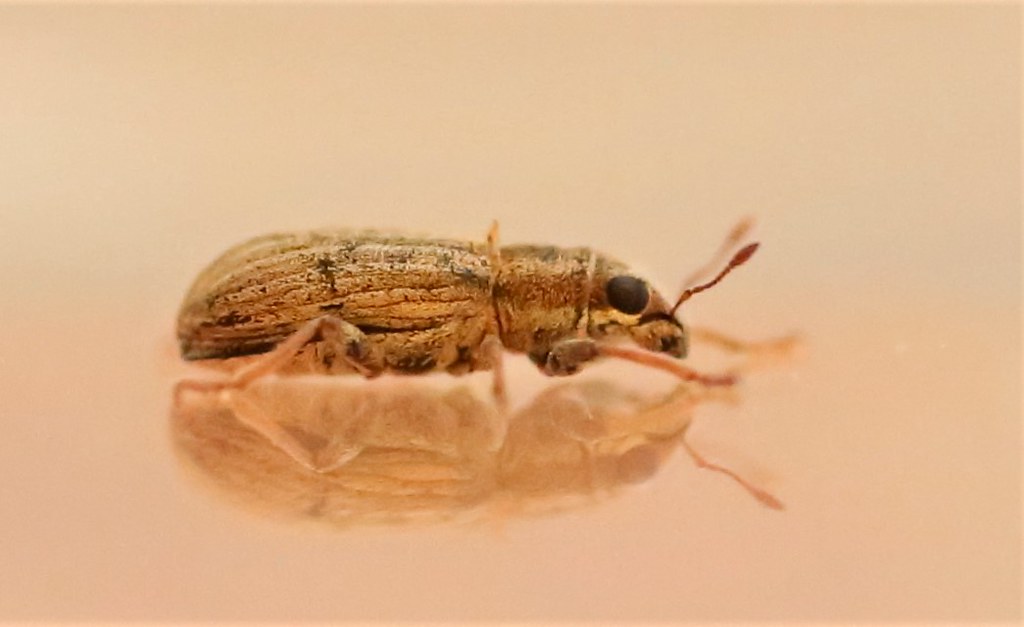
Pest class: pea_leaf_weevil